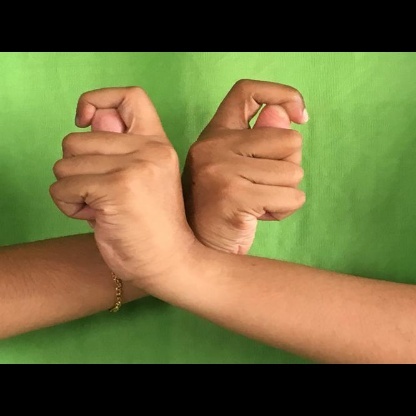
Mudra: Berunda